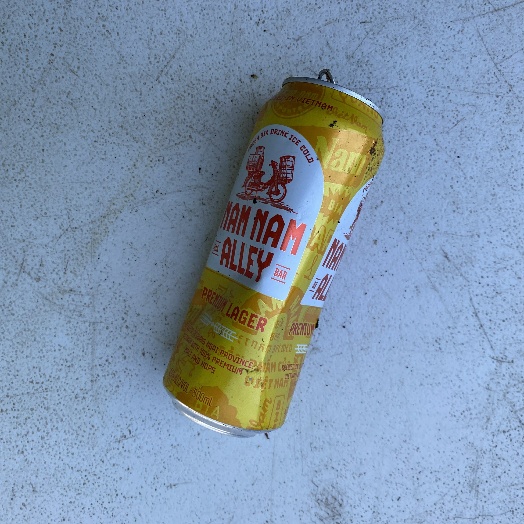
Label: Metal